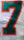
Number: 7